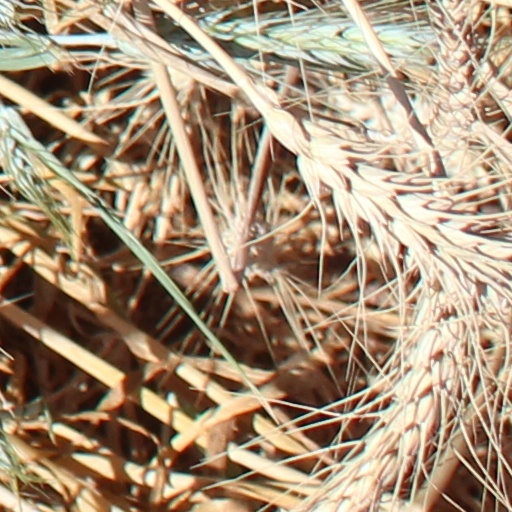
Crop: wheat